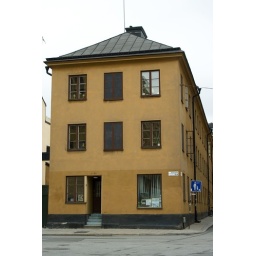
There is a house in Stockholm with windows painted on the wall.